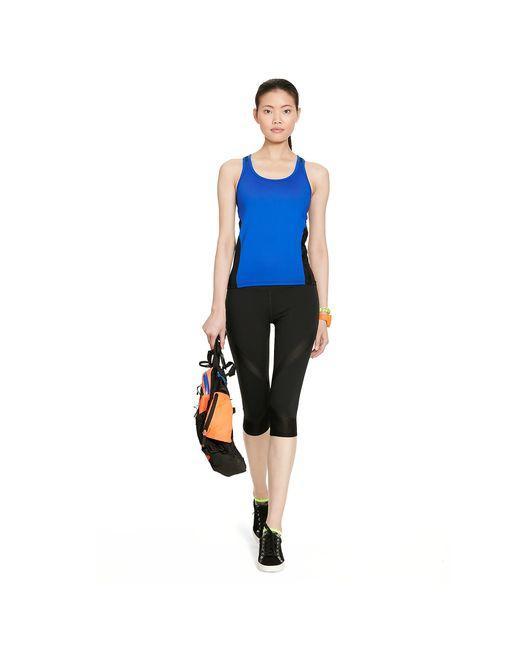
Blaues sportliches Tanktop mit schwarzer Yogahose für Damen